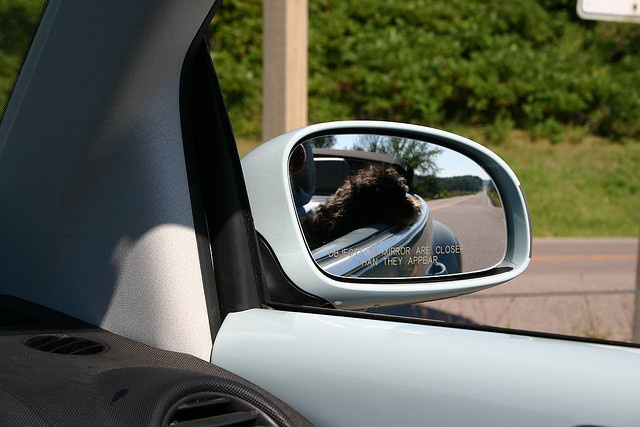
A dog hanging out of a car in front of a rear view mirror.
A reflection in a vehicles side view mirror of a dog with it's head sticking out of a window.
A reflection of a dog sticking his head out of the car window.
Rearview mirror view of a dog sticking its head out car window.
A car's side view mirror reflects a dog hanging its head out the window.